Détente

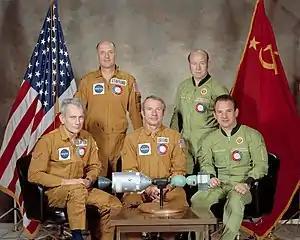
The Apollo–Soyuz crew in 1975

Nixon and Brezhnev signed an ABM treaty in Moscow on 26 May 1972 as well as SALT I, the Interim Agreement, which temporarily capped the number of strategic arms (MIRVs, SLBMs, and ICBMs). That was a show of "détente" militarily since an expansion of nuclear ballistic arms had started to occur.